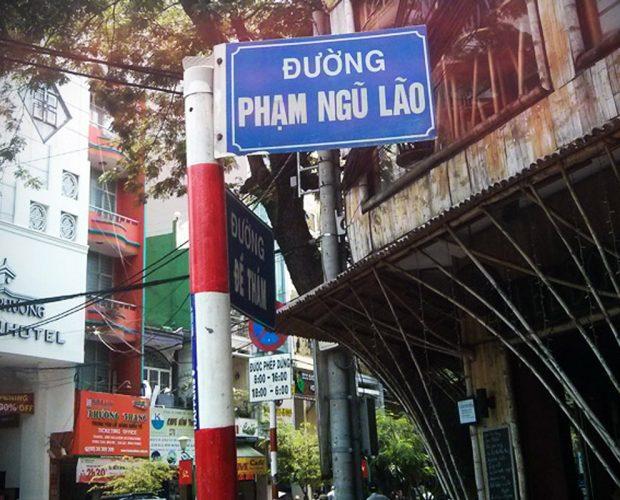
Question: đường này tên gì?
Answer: đường này tên phạm ngũ lão